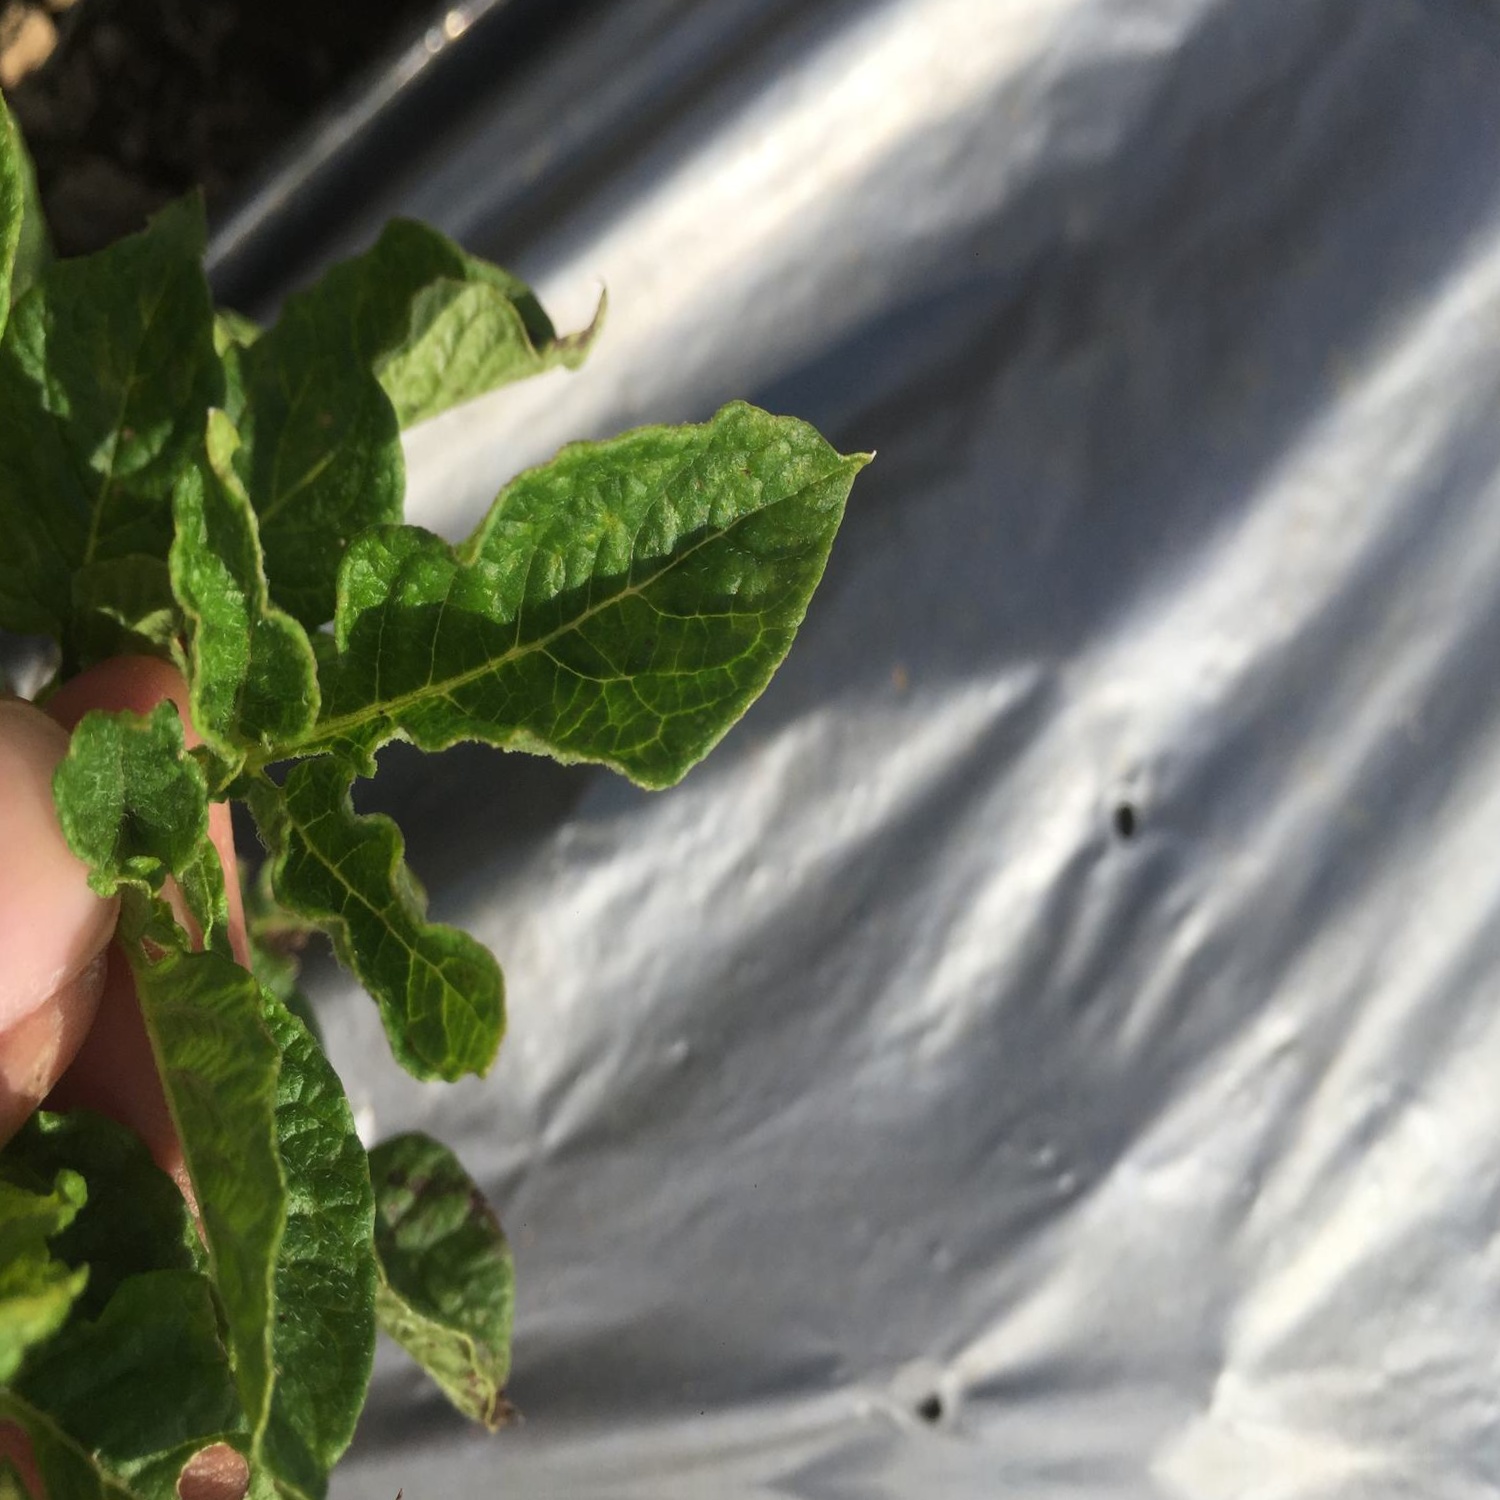
Etiqueta: Virus